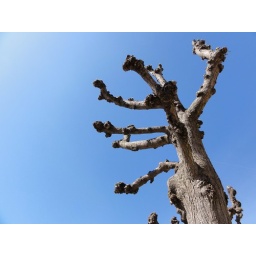
tree next to lake in Pierrefonds